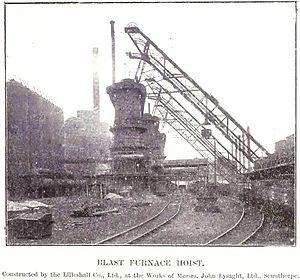
Hauts fourneaux de l'usine de John Lysaght, Scunthorpe, Angleterre